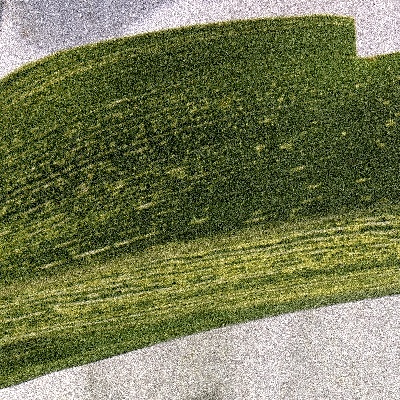
Label: Corn_(Maize)___Maize_Streak_Virus